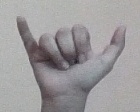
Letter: ya